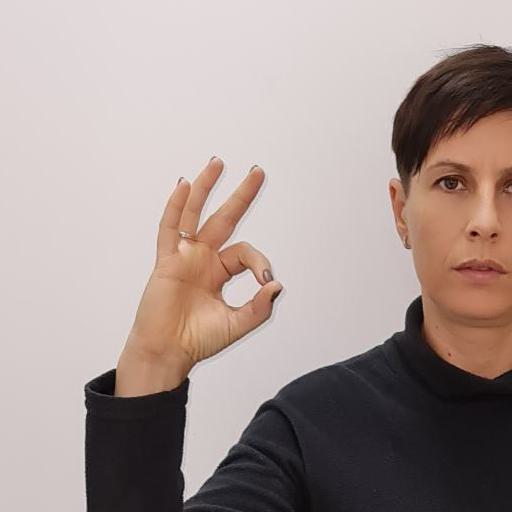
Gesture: ok